Sororavis

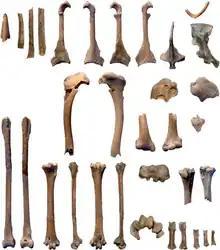
The fossil bones of the holotype of "Sororavis solitarius"

"Sororavis" was a bird of similar size to "Morsoravis sedilis", but larger than another related bird, "Pumiliornis tessellatus". The beak is similar to that of Morsoravis, and resembles that of thrushes in shape. Its tip is narrow and pointed. The coracoid is similar in proportions to that of Psittacopedidae and extant songbirds. There was a long procoracoid process but no foramen for the supracoracoid nerve. The pneumatic fossa of the humerus lacks pneumatic openings, possibly related to the presence of pleurocoelous vertebra. The tibiotarsus is very long and slender, and the tarsometatarsus is longer and narrower than that found in relatives of "Sororavis". It has a flattened shape. The trochlea of the fourth metatarsal is deflected downwards and has a flange that is indicative of a zygodactyl foot arrangement.